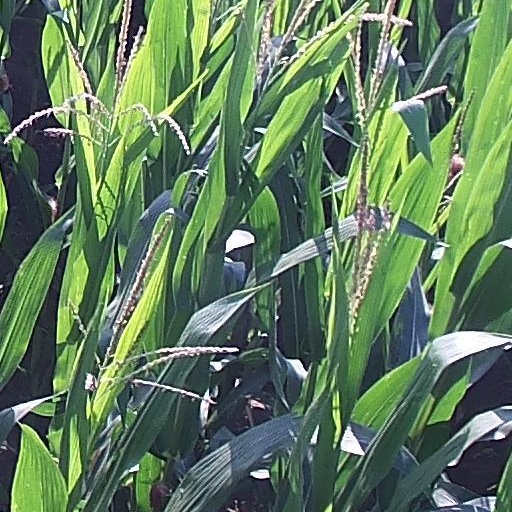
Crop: maize; corn